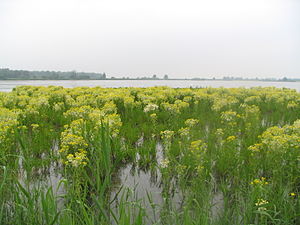
Fnokurt (Tephroseris)
Kærfnokurt (Tephroseris palustris )
Kærfnokurt (Tephroseris palustris )
Fnokurt (Tephroseris) er en slægt af planter, der består af omkring 50 arter, hvoraf to findes vildtvoksende i Danmark.